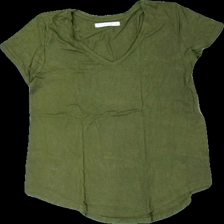
View: front
Type: T-shirt
Category: Ladies
Brand: Not in the list
Brand text on label: Black Stormy
Colors: Green
Material: 100% viscose
Cut: Regular, V-collar
Size: S
Season: All
Price range: <50
Recommended usage: Reuse